Sven Sture

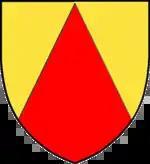
Coat of arms of Sven Sture

Sven Sture (1426) was a nobleman from Halland (then part of Denmark), who served as a commander of Queen Margaret of Denmark in Gotland against Mecklenburg. He later switched sides in 1397, allying himself with the Mecklenburgs and becoming one of the leaders of the Victual Brothers, a group of Baltic Sea pirates. Despite his past as a pirate, he eventually regained the trust of Queen Margaret and played a role in the Gotland campaign against the Teutonic Knights.